Music of Jordan

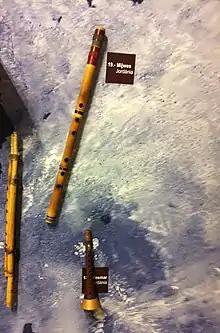
Shababa, mijwiz and yarghul

Jordanian music has a diversity and a range of components that make it a popular art. Over the centuries music has evolved and so did its instruments. Jordanian music comes with a variety of instruments.